Will Packer

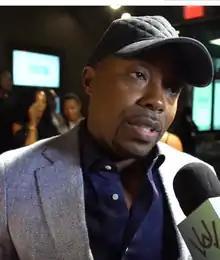
Packer in 2018

William Packer (born April 11, 1974) is an American film producer who founded Will Packer Productions, and Will Packer Media. Packer has produced or executive produced a wide range of movies that have grossed more than $1 billion worldwide at the box office, including 10 films that have opened at number one. He has produced more than 30 features including big-screen hit comedies such as "Think Like a Man" (2012), "Ride Along" (2014), "Think Like a Man Too" (2014), "The Wedding Ringer" (2015), "Girls Trip" (2017), "Night School" (2018), "What Men Want" (2019) and "Little (2019)."